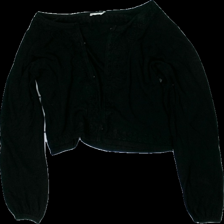
View: front
Type: Blouse
Category: Ladies
Brand: Not in the list
Brand text on label: Kaffe
Colors: Black
Material: 84% viscose, 26% nylon
Pattern: Embroidered
Cut: Regular, C-collar
Size: M
Season: All
Stains: Minor
Price range: <50
Recommended usage: Export